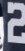
Number: 2